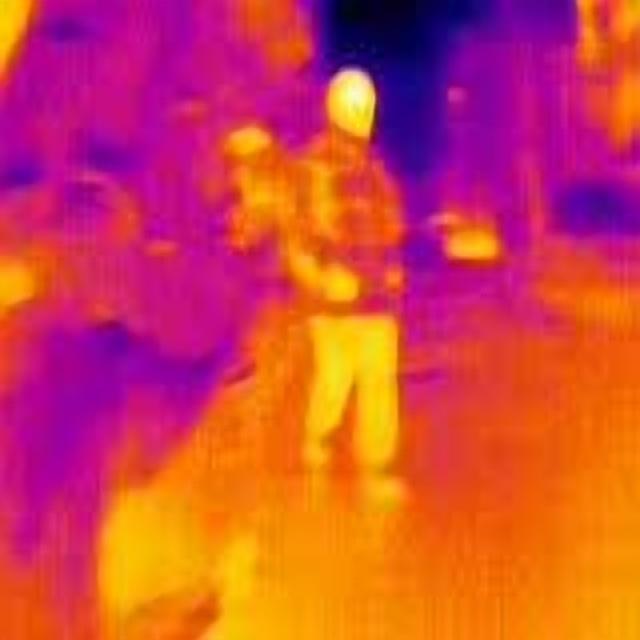
Detected objects:
label: person